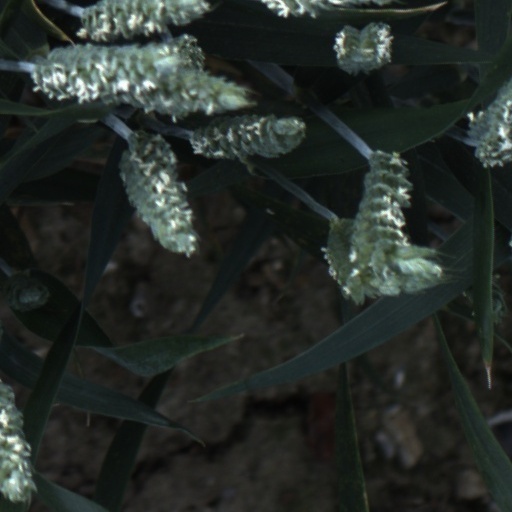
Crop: wheat